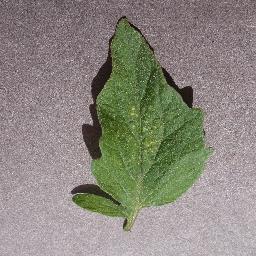
Label: Tomato___Spider_mites Two-spotted_spider_mite